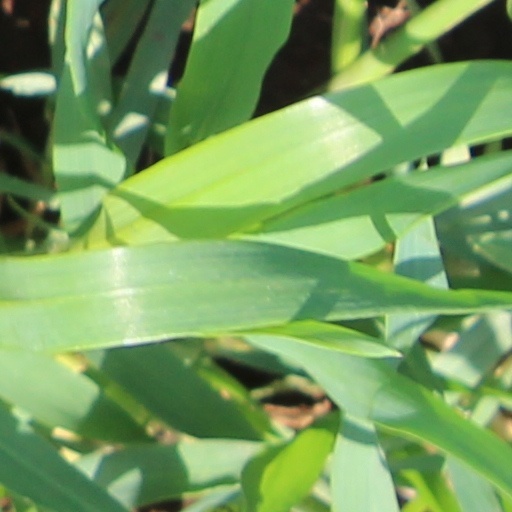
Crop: wheat